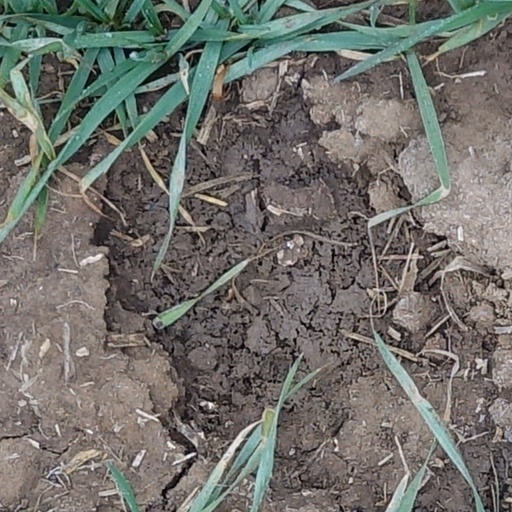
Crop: wheat